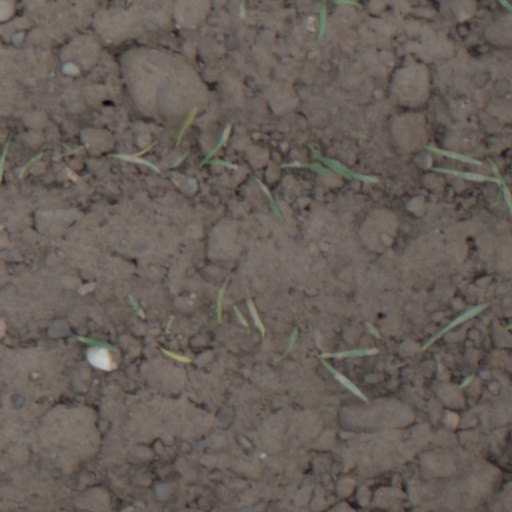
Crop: wheat